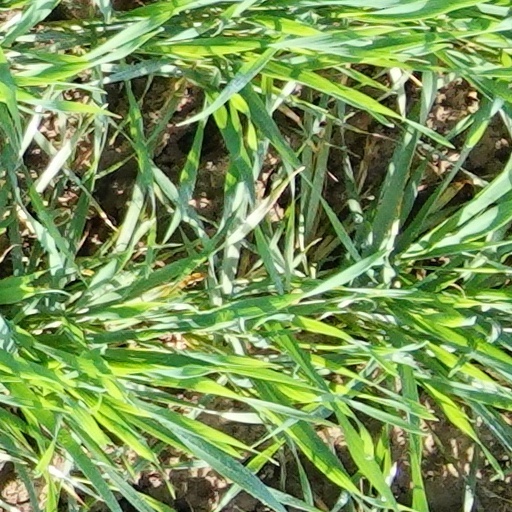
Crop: wheat